Queen Komal of Nepal

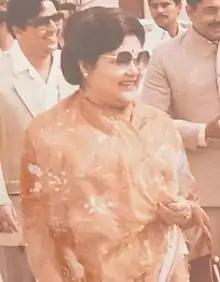
Queen Komal ca. 1985 in Nepal

Komal (born 18 February 1951) is a member of the Nepalese royal family who was the last Queen of Nepal as the wife of King Gyanendra of Nepal until the monarchy was abolished on 28 May 2008. She is also known by the name Komal Shah.